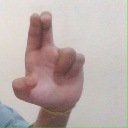
अक्षर: आ